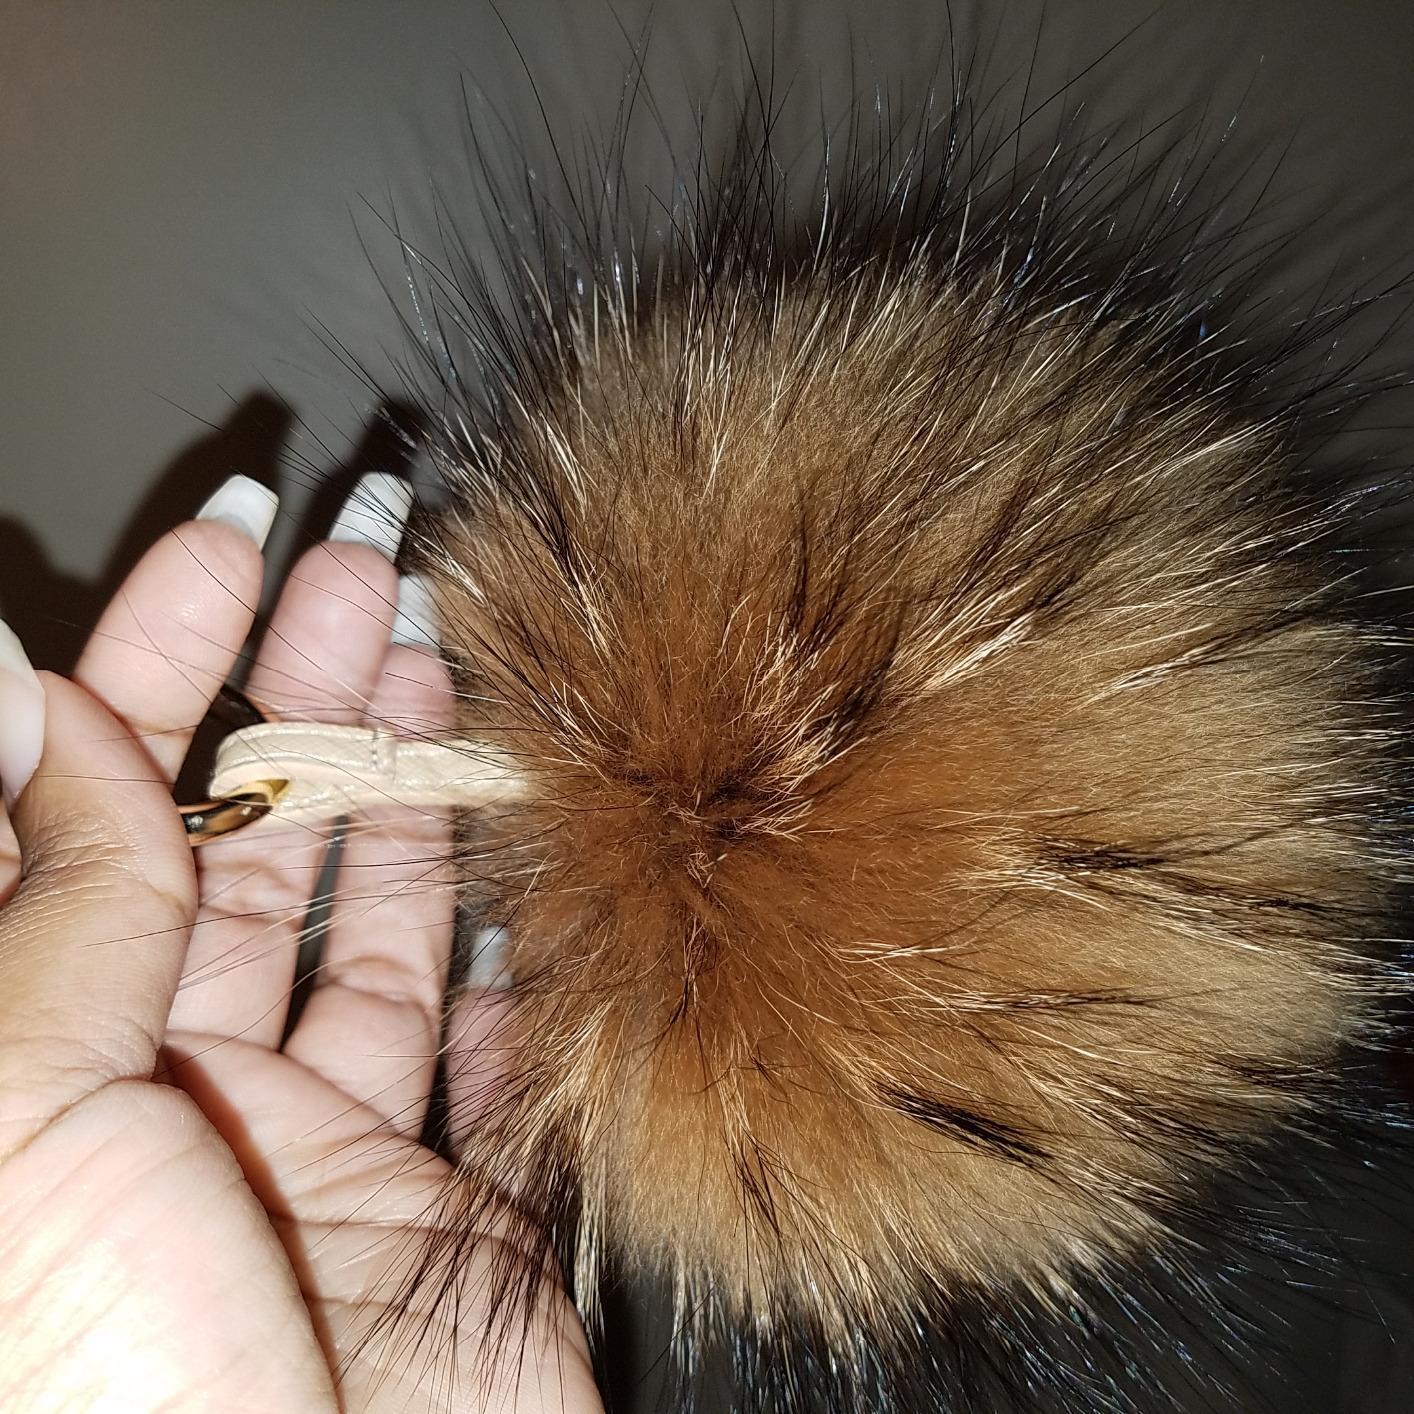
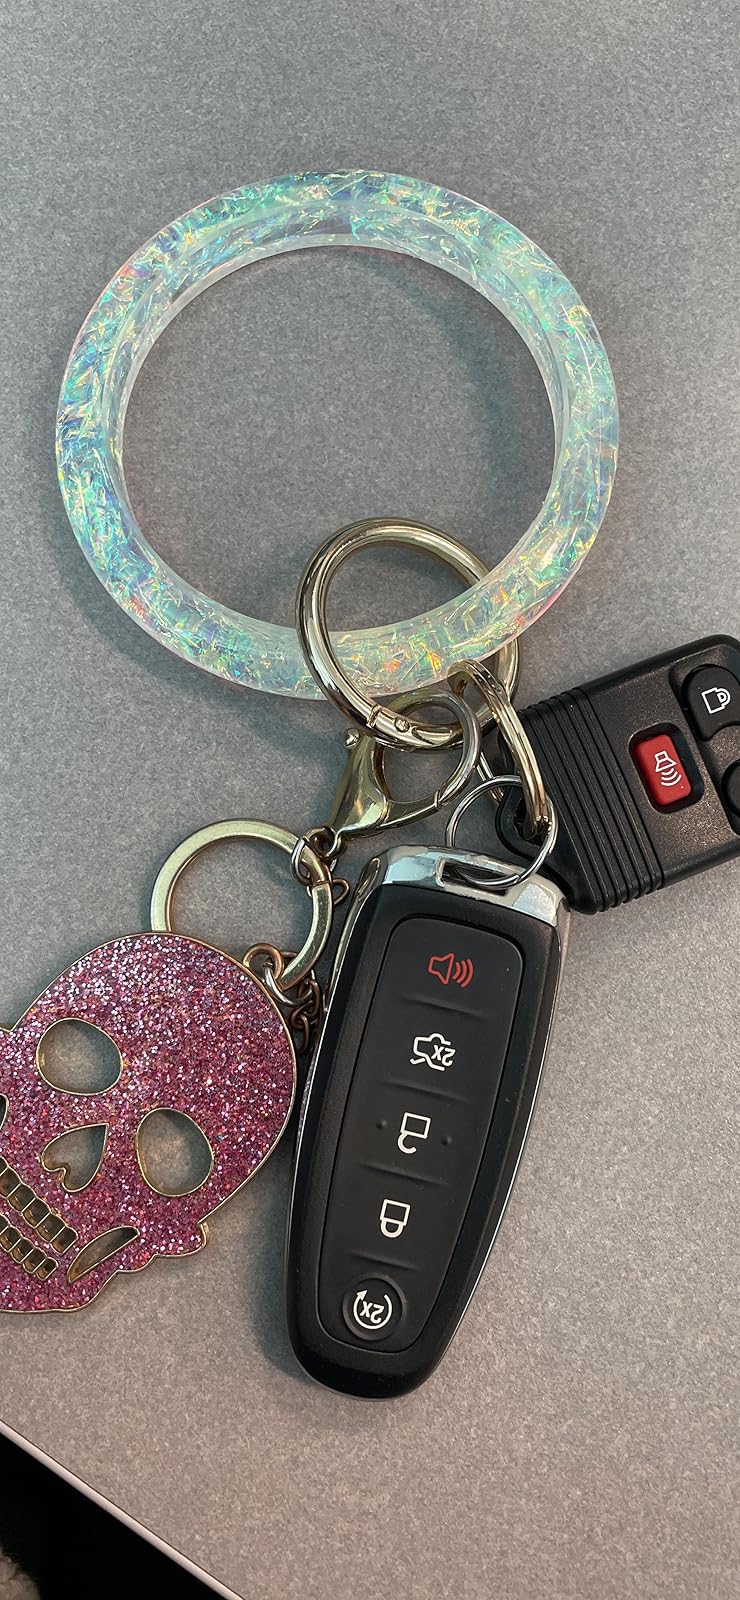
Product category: accessories_keychain
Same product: no